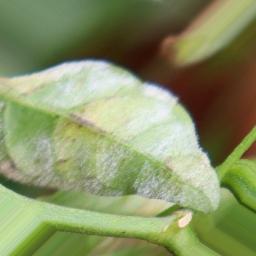
Label: powdery mildew